Austin Pass Warming Hut

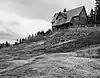
The Austin Pass Warming Hut near Glacier, Washington.

The Austin Pass Warming Hut was constructed in 1940 by the Civilian Conservation Corps (CCC). The Washington Junior Company 2915, was based at Camp F-12 near Glacier. Other contributions include of truck roads, the Glacier Ranger Station, four lookouts and of trail. The Austin Pass Warming Hut represents the Region 6 rustic style. The building is a fine example of CCC work. It's Region 6 rustic style includes: irregular plan, roof and porch projections, intersecting gables, dormers, multi-paned windows, and variations in exterior texture. The use of native wood and stone are a fine example. The columnar andesite veneer in the first floor walls is a figurative link to the rock on which it stands. The use of vertical siding moves the eye to the roof peak, linking the building to the surrounding peaks. Non-contributing structures include the radio mast, flagpole, propane tanks and septic tank.